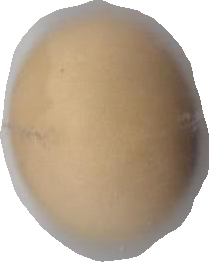
Variety: Anjasmoro